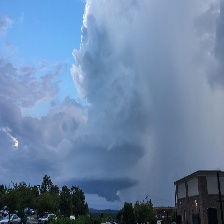
Cloud type: Nimbostratus